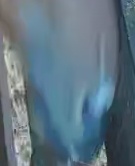
Face region: mouth_nostrils (mouth_chin_nostrils_and_profile)
Pain indicator: not_present